Compagnie française des métaux

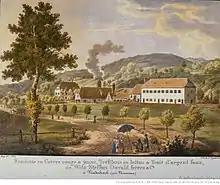
Niederbruck plant in 1824

A second Tréfimétaux facility is in the commune of Niederbruck, Haut-Rhin, near to Mulhouse.